Hinkley High School

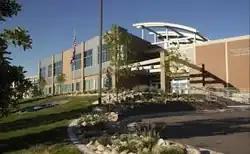
Hinkley High school in 2008

William C. Hinkley High School or simply Hinkley High School is a public high school in Aurora, Colorado, United States. It is one of eight high schools in Aurora Public Schools. In 2007, Hinkley was ranked within the top 1000 public high schools in the United States by "Newsweek".